The Man from Santa Clara

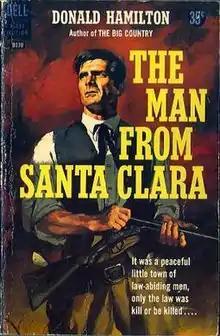
Paperback original

The Man From Santa Clara is a western novel by Donald Hamilton, first published in 1960 by Dell Publishing. In 1971, it was re-released as "The Two-Shoot Gun" by Fawcett Publications"."